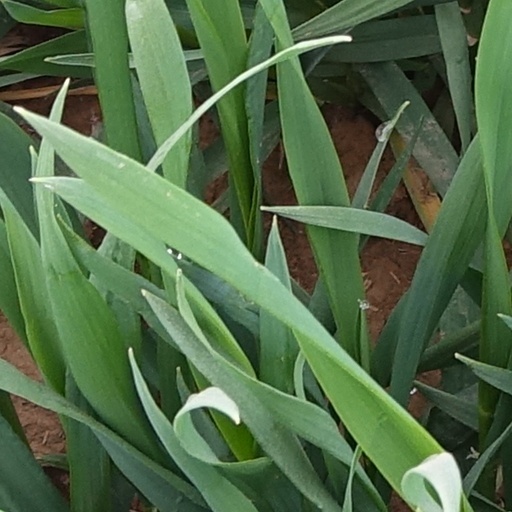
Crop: wheat